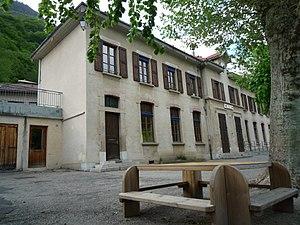
École de Proveysieux
Proveysieux est une commune française située dans le département de l'Isère en région Auvergne-Rhône-Alpes et, autrefois rattachée à la province du Dauphiné.